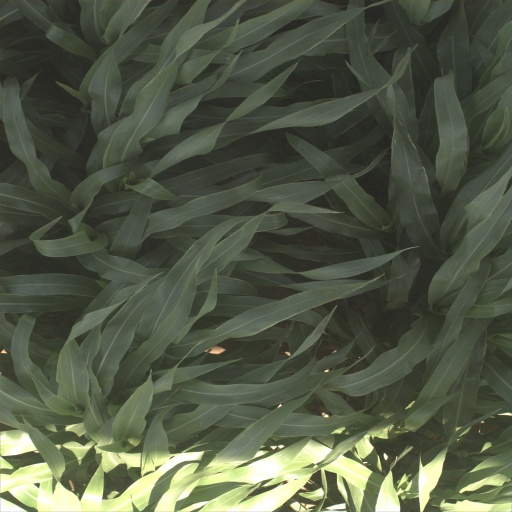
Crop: sorghum